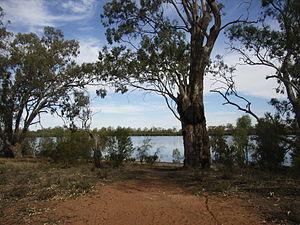
Le parc national Hattah-Kulkyne est un parc national situé au Victoria en Australie à 417 km au nord-ouest de Melbourne.
Cet article recense les zones humides d'Australie concernées par la convention de Ramsar.